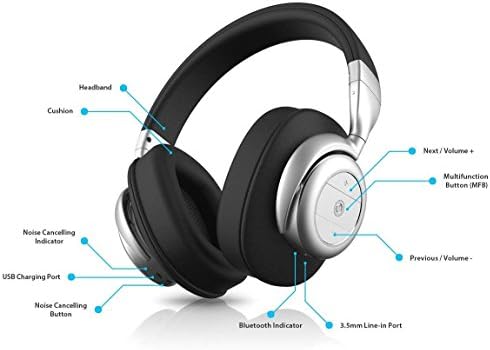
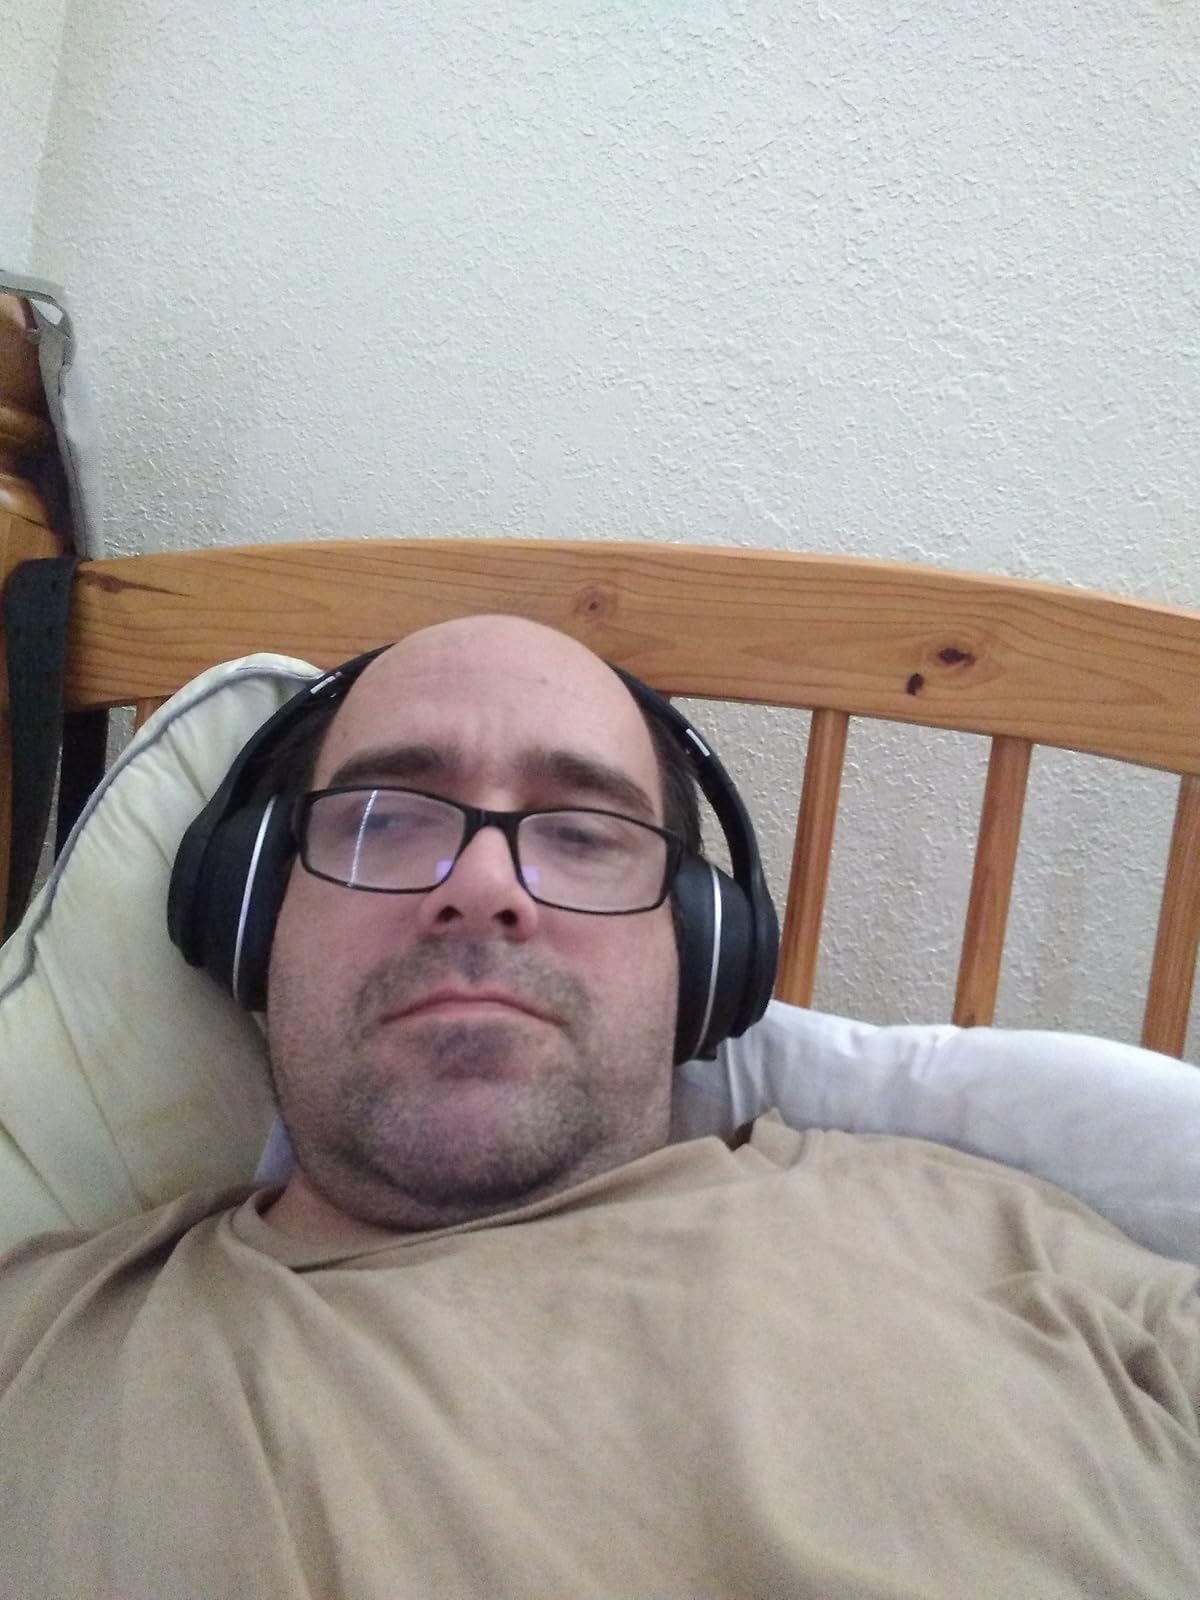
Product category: headphones
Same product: no